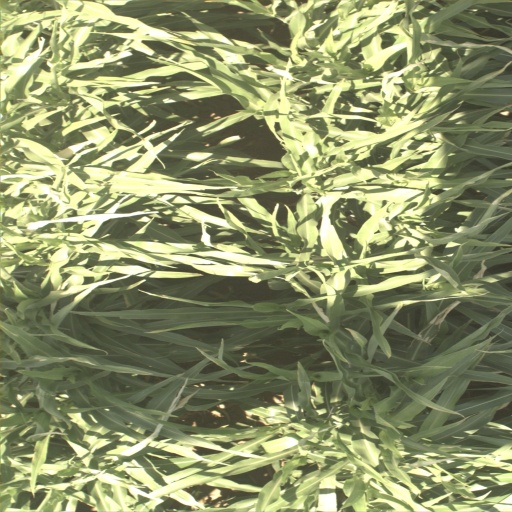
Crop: sorghum